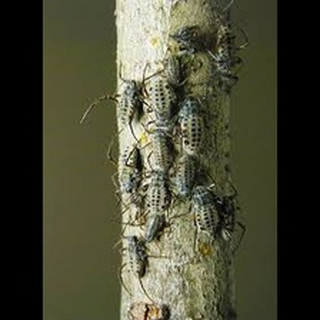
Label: wheat_aphid